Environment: lab
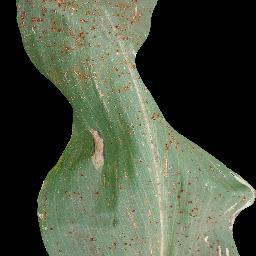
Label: common_rust